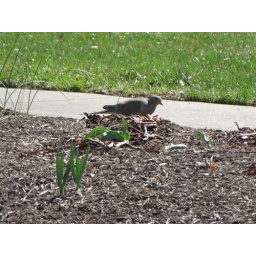
Little bird in front of the CSX building